Tommy Wright (footballer, born 1984)

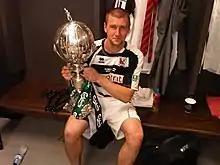
Wright with FA Trophy 2011

Thomas Andrew Wright (born 28 September 1984) is an English former professional footballer and manager.